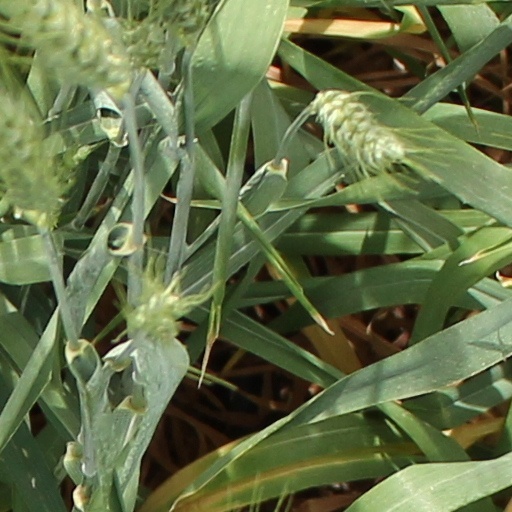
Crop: wheat